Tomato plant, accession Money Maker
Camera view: horizontal (90 deg, fisheye); turntable rotation: 180 degrees
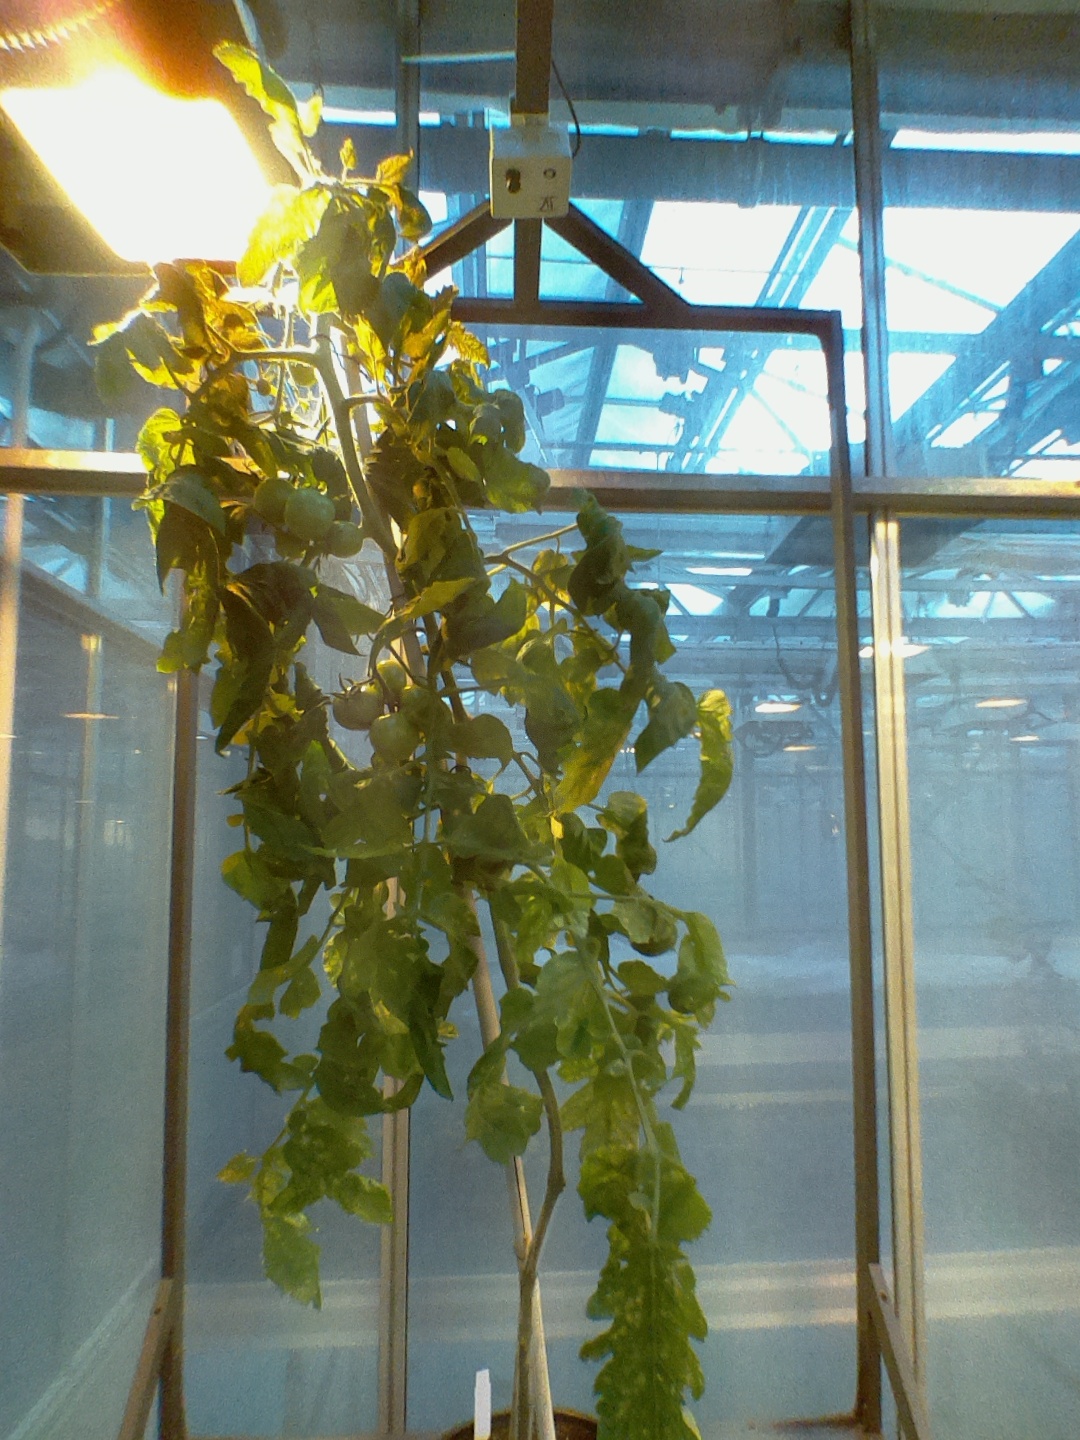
BBCH growth stage 76: 60%-70% of final fruit size